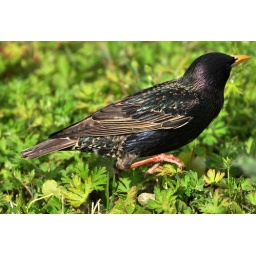
bird in grass